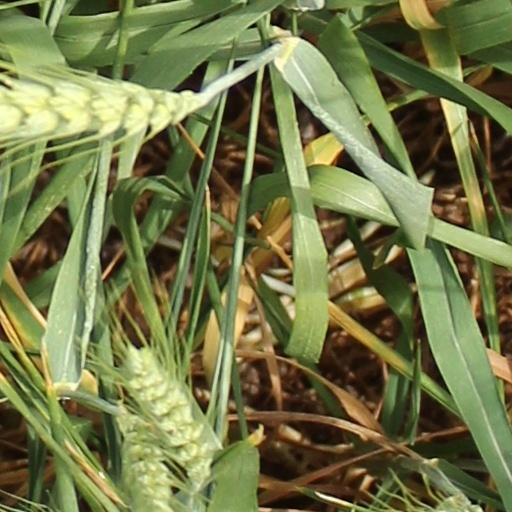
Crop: wheat